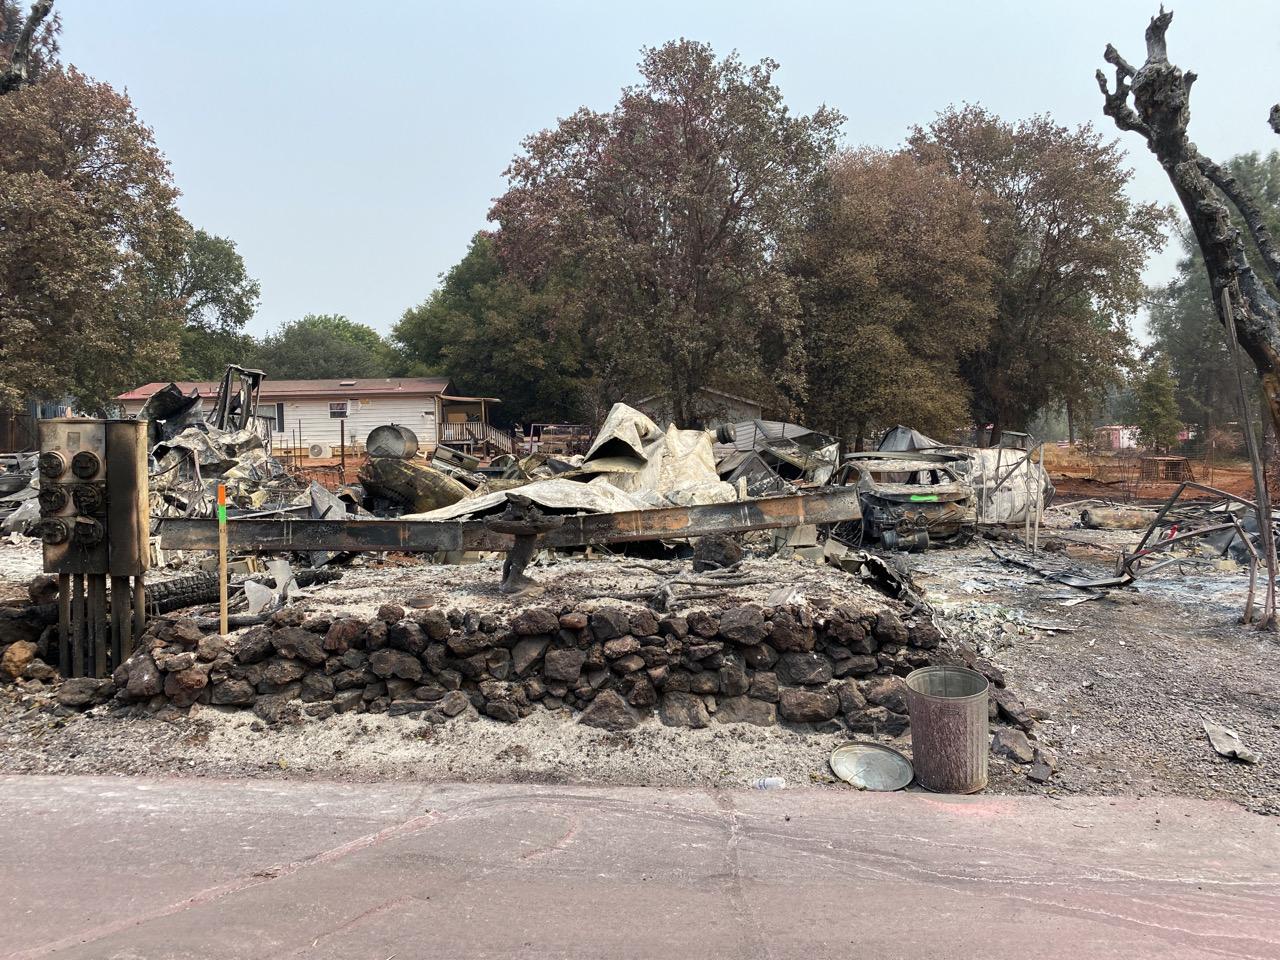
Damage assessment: destroyed